Undullah, Queensland

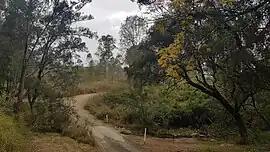
Undullah Road, 2023

Undullah is a rural locality split between the City of Logan and the Scenic Rim Region, Queensland, Australia. In the , Undullah had a population of 24 people.